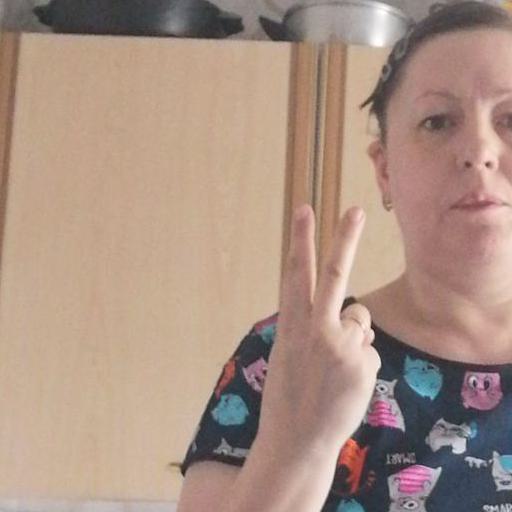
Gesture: peace_inverted